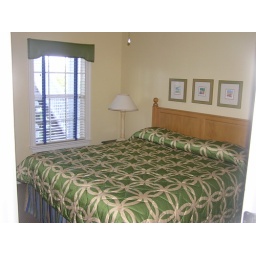
Hyatt Beach House Resort. Our home in Key West. guest bedroom